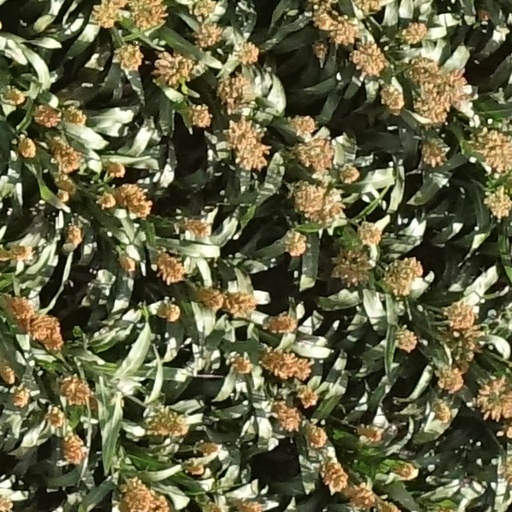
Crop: sorghum